Osireion

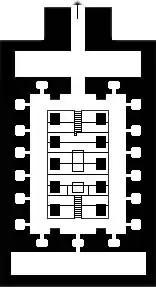
Plan of the central hall of the Osireion. Showing entrance from tunnel at the top and sarcophagus chamber at the bottom.

Strabo visited the Osireion in the first century and gave a description of the site as it appeared in his time: